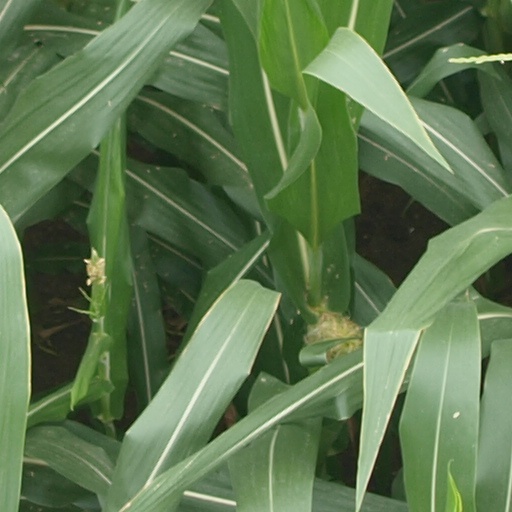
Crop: maize; corn